Valve actuator

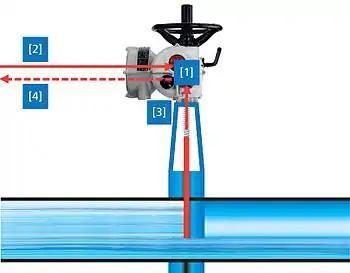
The positioner [1] is supplied with a setpoint [2] and an actual value [3]. The motor is controlled until the actual value is identical to the setpoint. The DCS generally needs a feedback signal [4

Due to increasing decentralisation in automation technology and the introduction of micro processors, more and more functions have been transferred from the DCS to the field devices. The data volume to be transmitted was reduced accordingly, in particular by the introduction of fieldbus technology. Electric actuators whose functions have been considerably expanded are also affected by this development.